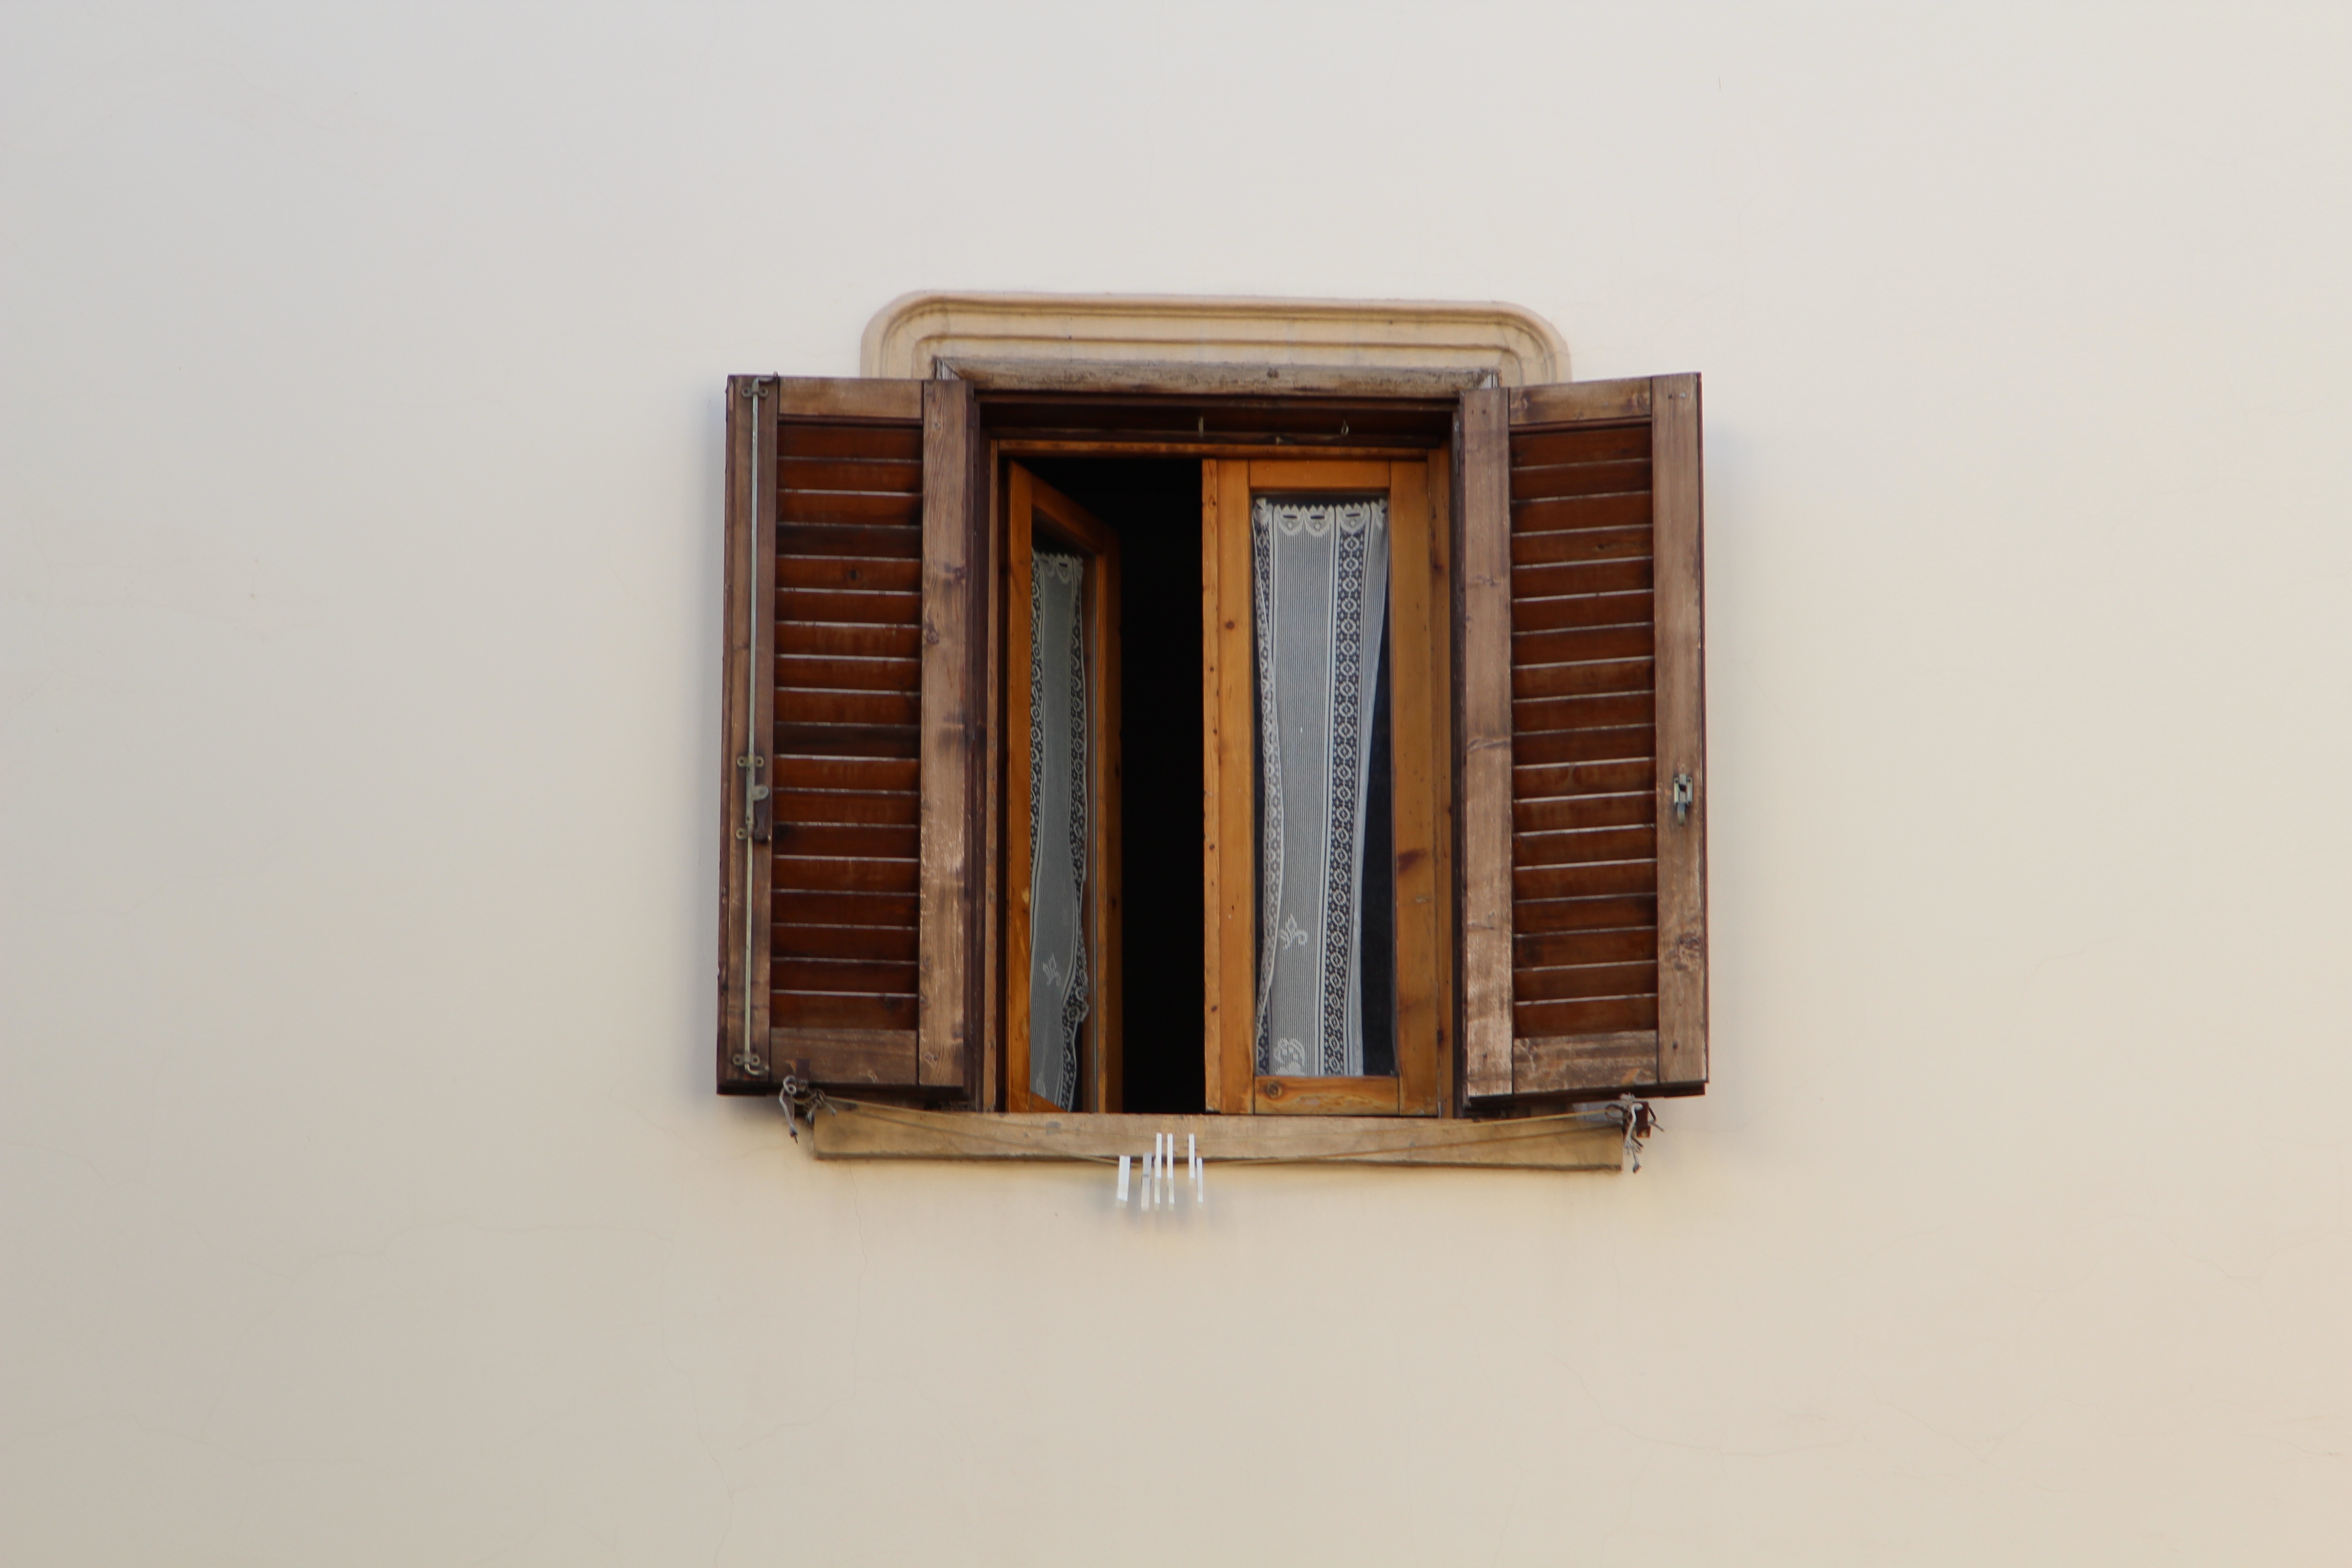
landscape, wood, window, wall, europe, italy, shelf, furniture, tourism, interior design, art, design, picture frame, window covering